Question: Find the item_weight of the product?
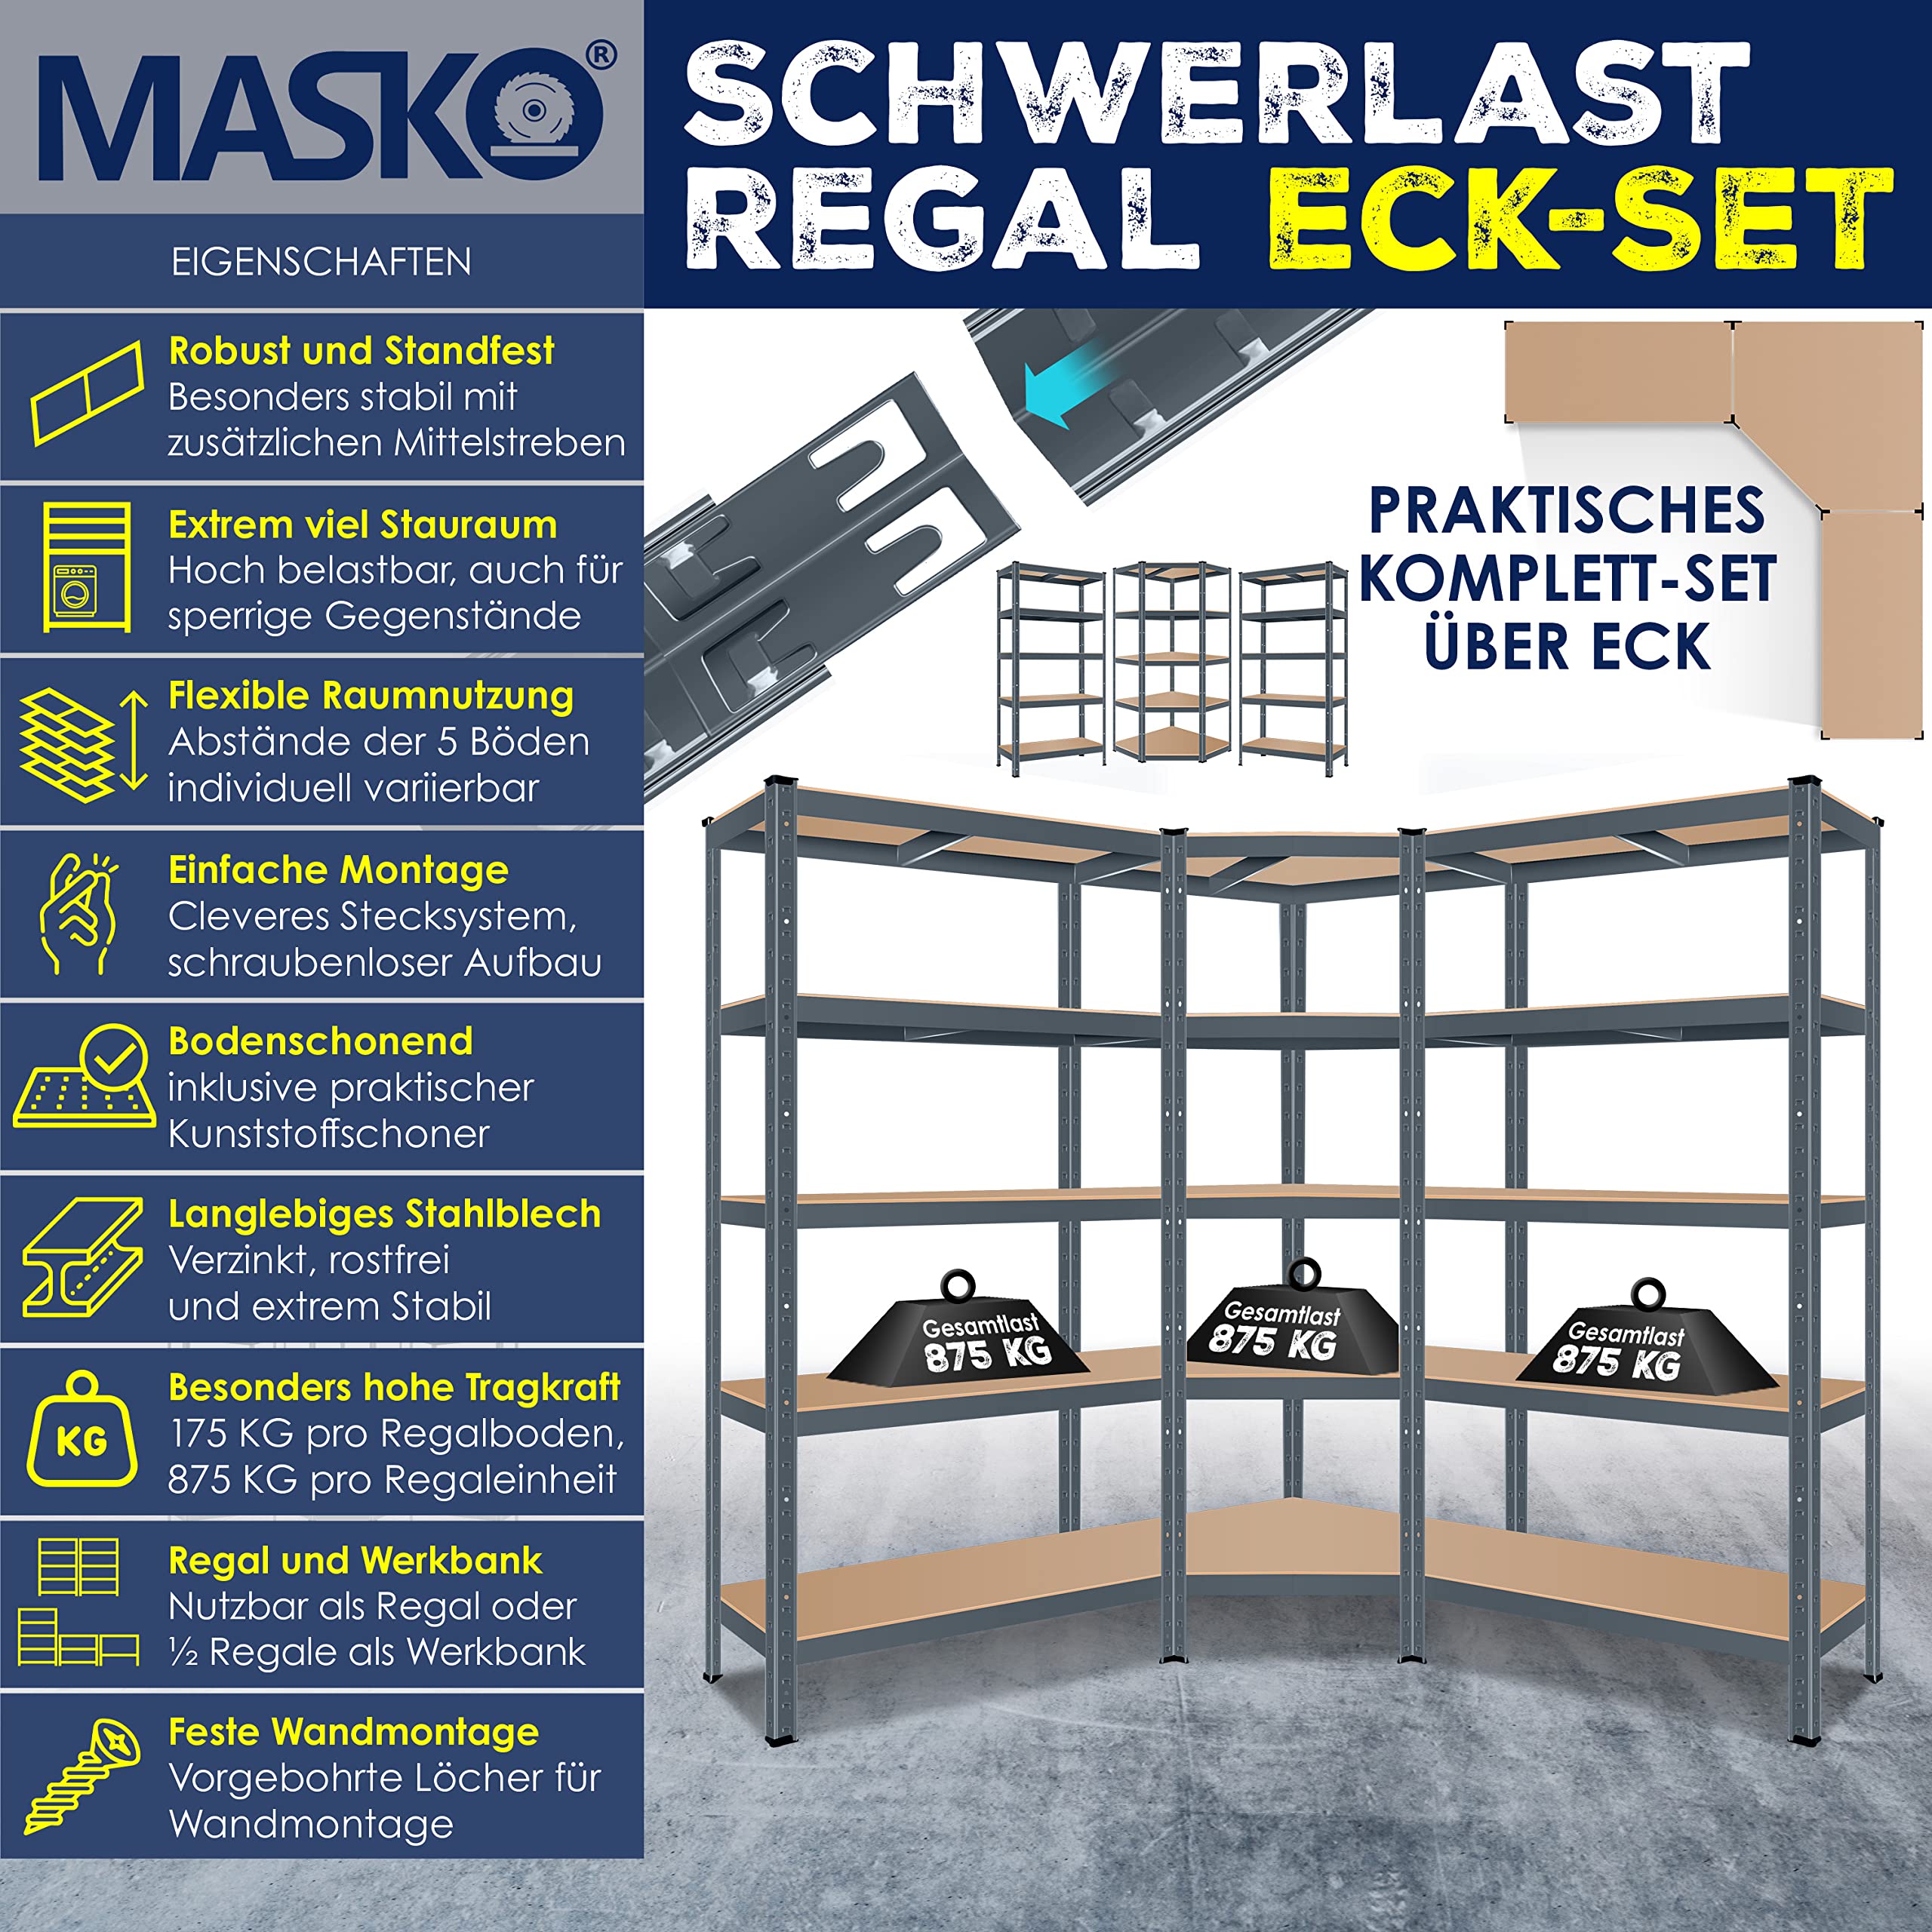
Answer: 875.0 kilogram